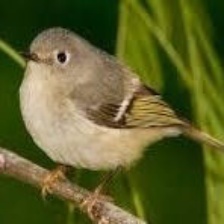
Species: RUBY CROWNED KINGLET
Scientific name: REGULUS CALENDULA